Yugambeh people

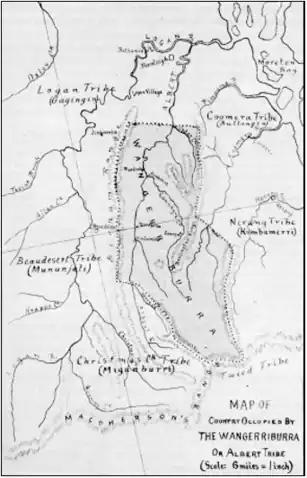

In common with their northerly neighbours, i.e. the Yagara, Quandamooka, Kabi-Kabi, and Wakka-Wakka, the Yugambeh are divided into a number of subgroups. Each nation was divided into a number of locality groups, with each group occupying a designated area of the territory. Each locality had a unique name, derived from a feature of the group's territory, i.e. its geography, geology, flora, or fauna. Family groups did not often travel into the country of other Yugambeh family groups without reason. Clans would frequently visit and stay on each other's estates during times of ceremony, dispute resolution, resource exchange, debt settlement and scarcity of resources, but followed strict protocols governing announcing their presence and their use of other's lands. Each group also has ceremonial responsibilities in their respective countries, like those that ensure that food and medicinal plants grow and that there is a plentiful supply of fish, shellfish, crabs, and other animal food in general. The clan group boundaries tend to follow noticeable geological formations such as river basin systems and mountain ranges. There were a number of permanent camps owned by each clan, which were frequented in a set yearly planned pattern. For everyday living the clan usually broke into smaller family-based groups. They would aggregate at certain times of the year for annual celebrations, which were also a time for inter-clan trade. Co-operation of smaller groups or extended families for large-scale activities occurred when appropriate, such as kangaroo drives. The Yugambeh clans annually gathered on the coast for the mullet feast. The Anthropologist Alfred William Howitt offers a brief traditional history of how the Yugambeh, came to be subdivided into clans, stating that in consequence of internal feuds the nation became broken up into clans. After some time however, the clans became again friendly once more, and had been so ever since. Bullum, a Yugambeh man from the Wanggeriburra clan helped draw a map of his clans territory in 1913, which shows the names and general locations of 7 neighbouring clans. The exact number of clans was not noted in the earlier literature, Howitt, noting at least 7 clans in 1904 stating that not all could be remembered by his informants Recent sources mention a total of 9, or 8 clans across the Yugambeh area.